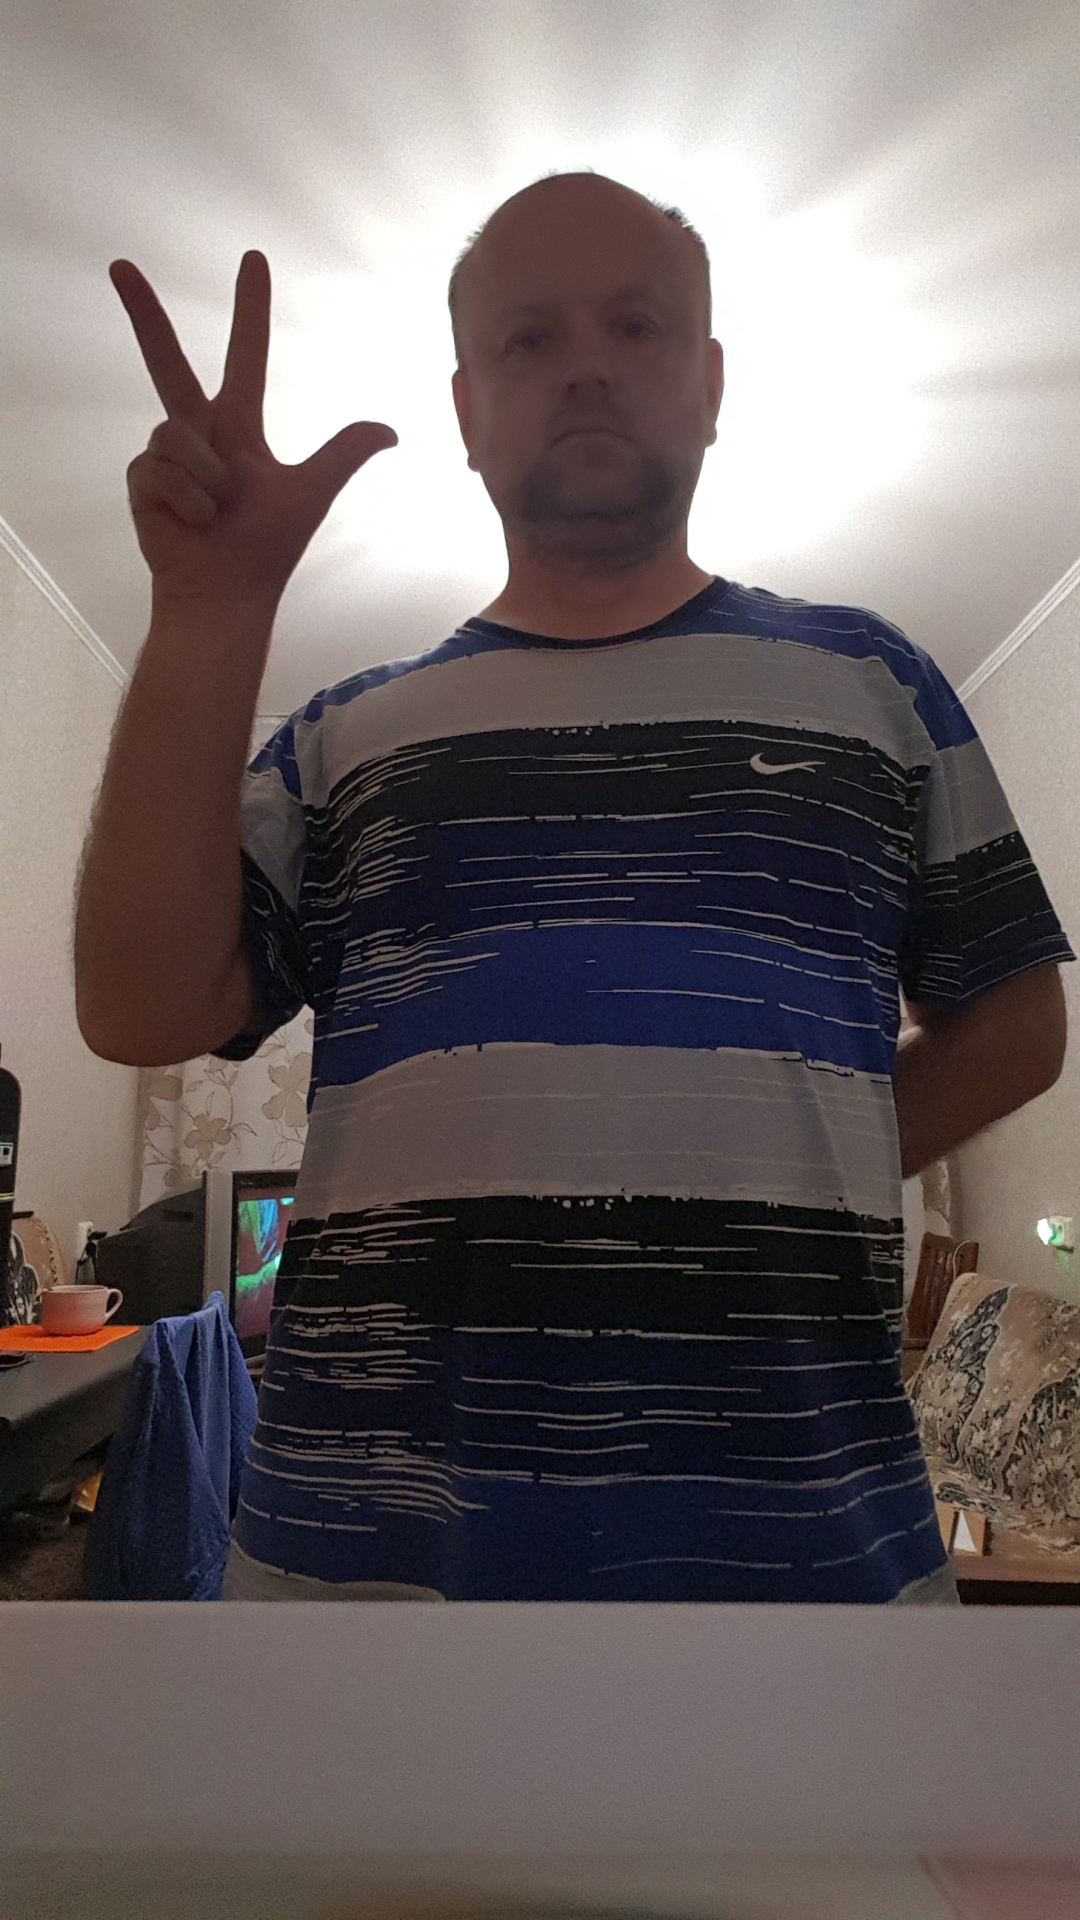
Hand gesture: three2